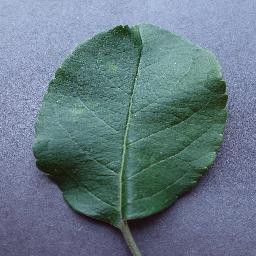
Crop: apple
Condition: healthy